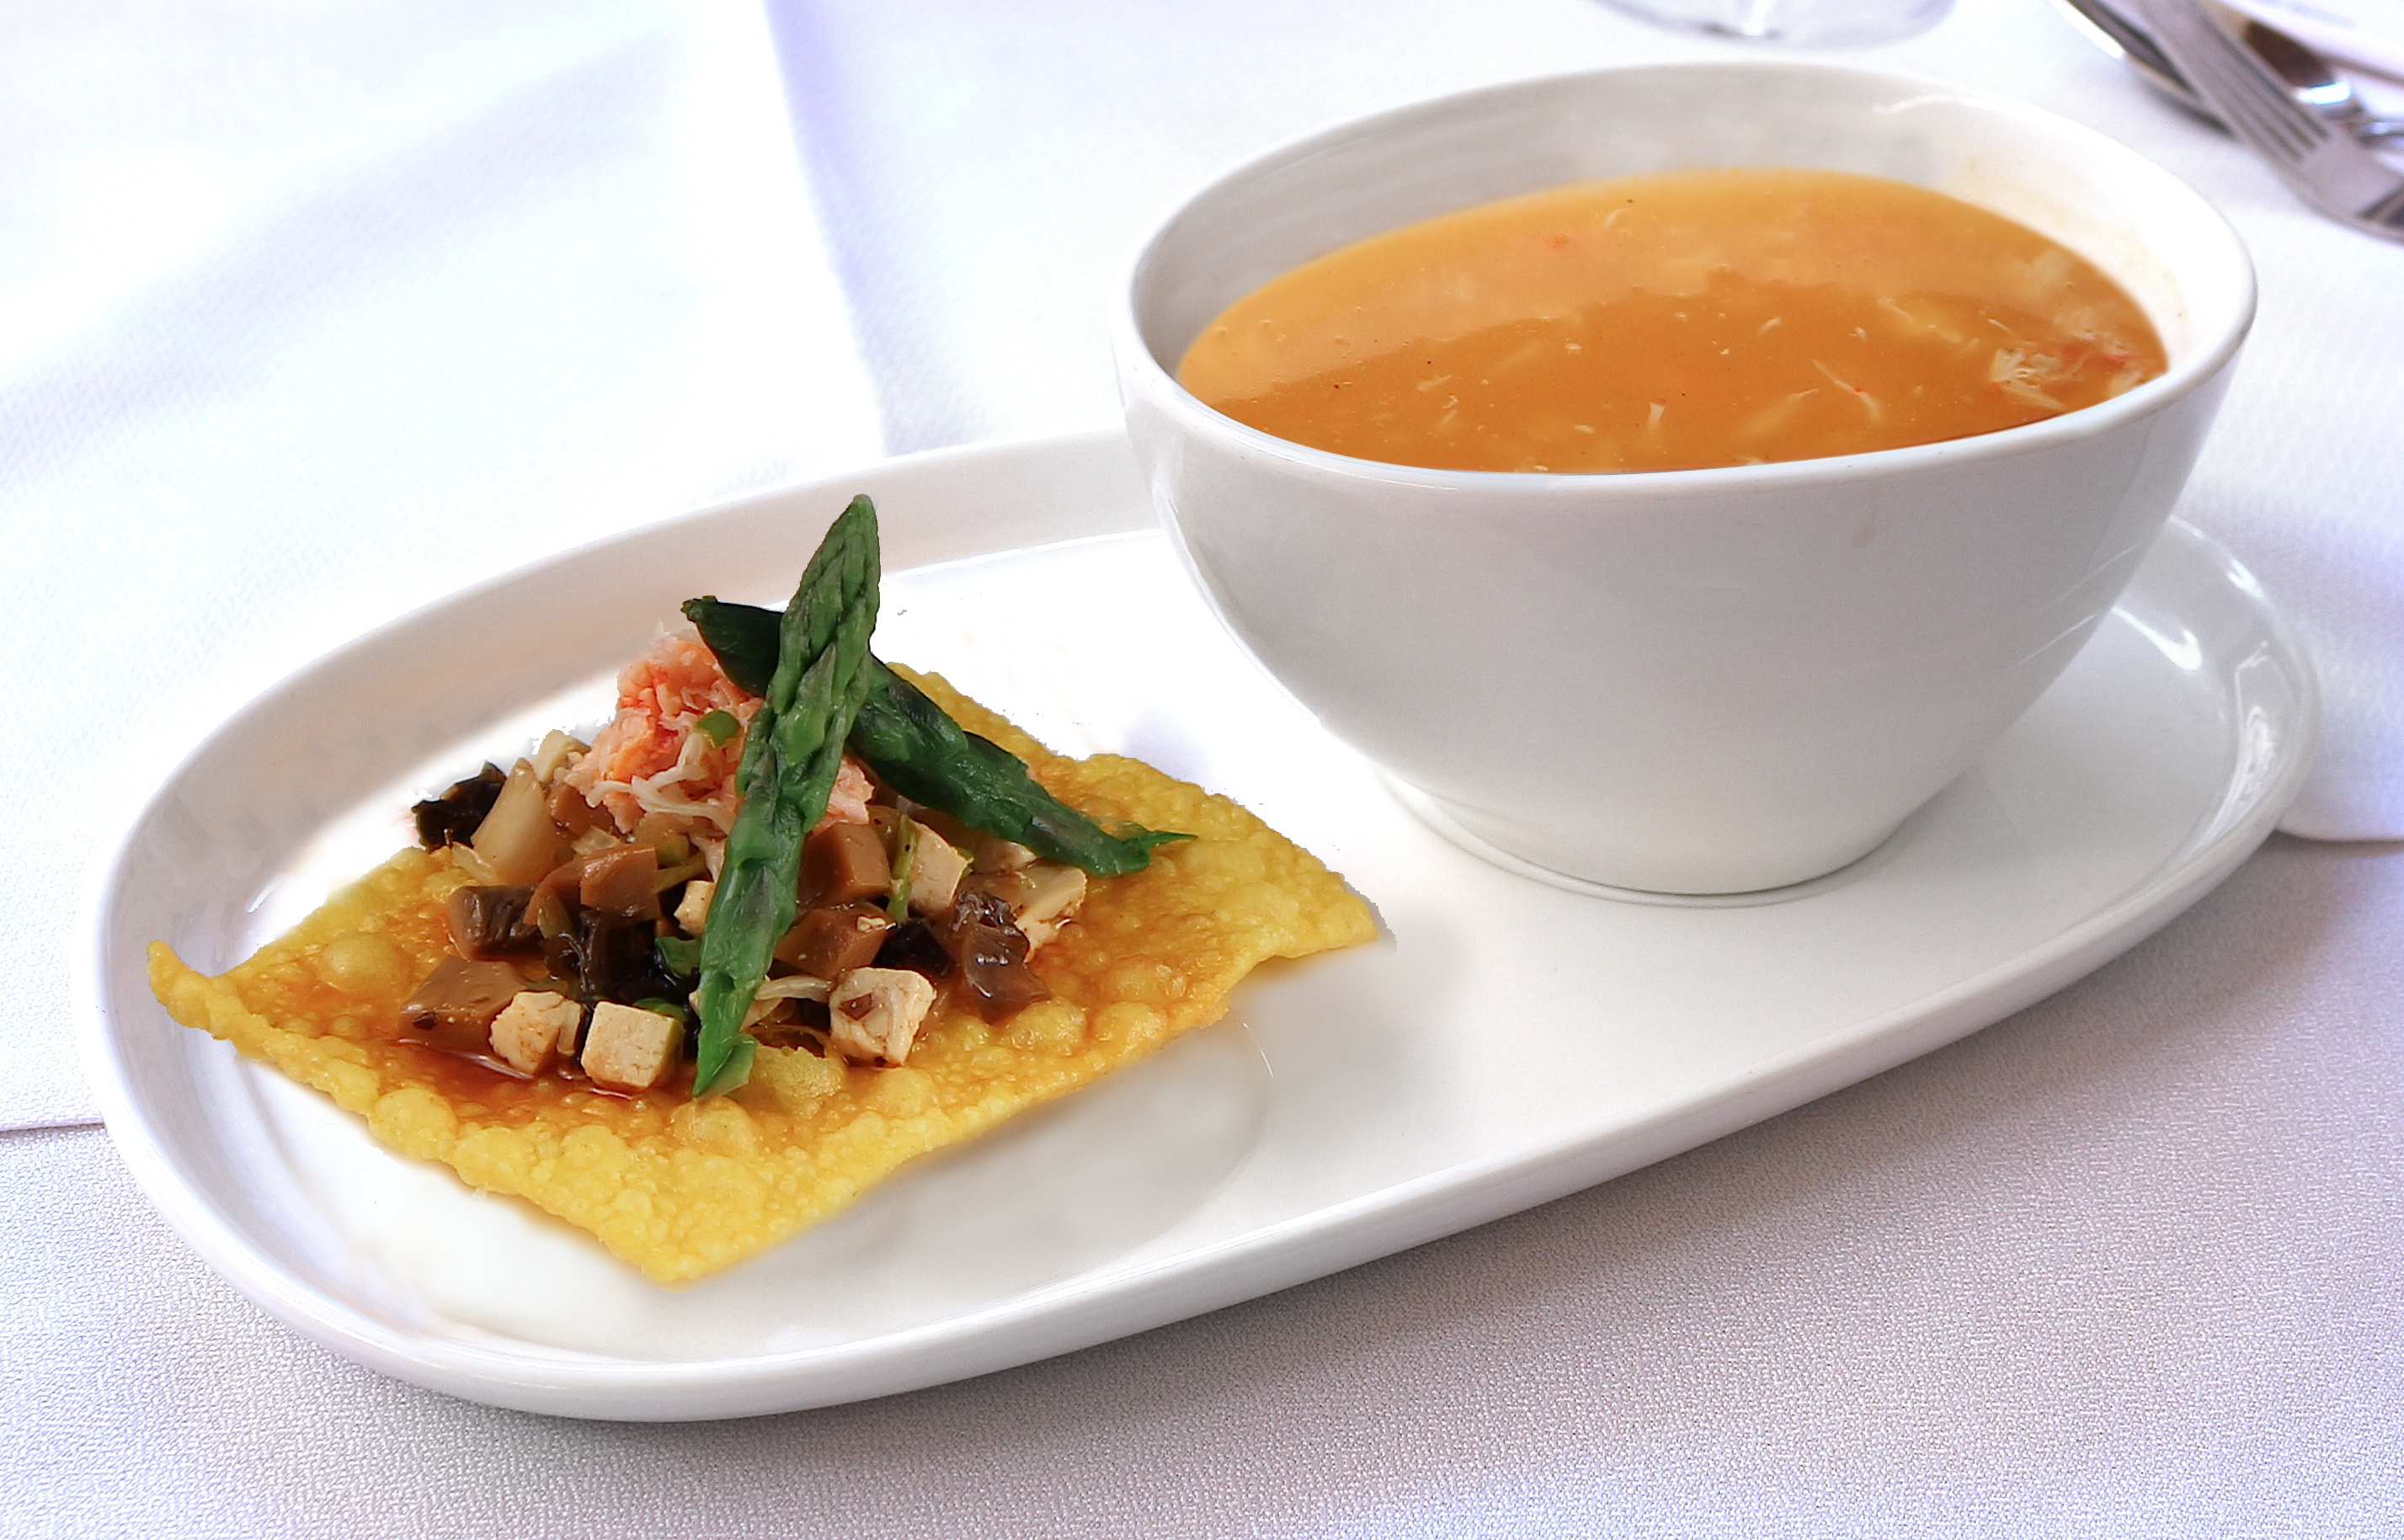
aperitivo, dish, food, cuisine, vegetarian food, breakfast, meal, asian food, thai food, recipe